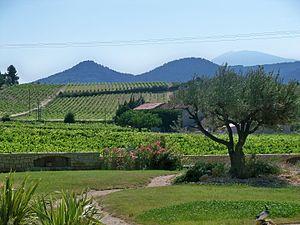
vignoble de Rasteau, Vaucluse
Le rasteau est un vin d'appellation d'origine contrôlée produit sur les communes de Cairanne, Rasteau et Sablet, dans le Vaucluse. Pour les vins rouges, seule la commune de Rasteau a le droit d'en produire. La reconnaissance d’AOC date de 1944 pour les vins doux naturels et de 2010 pour les vins rouges secs.